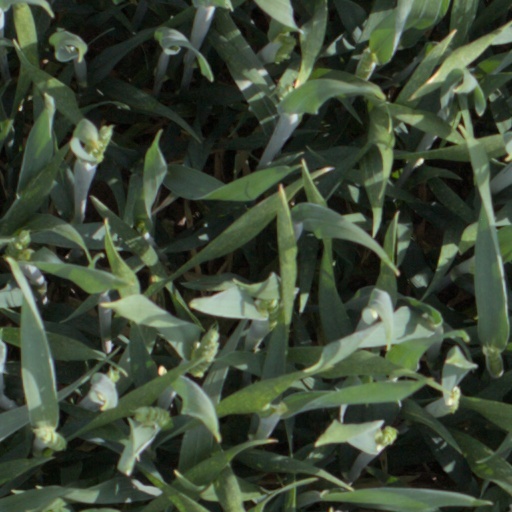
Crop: wheat